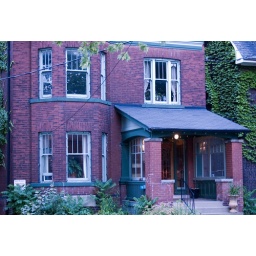
house with plant in window